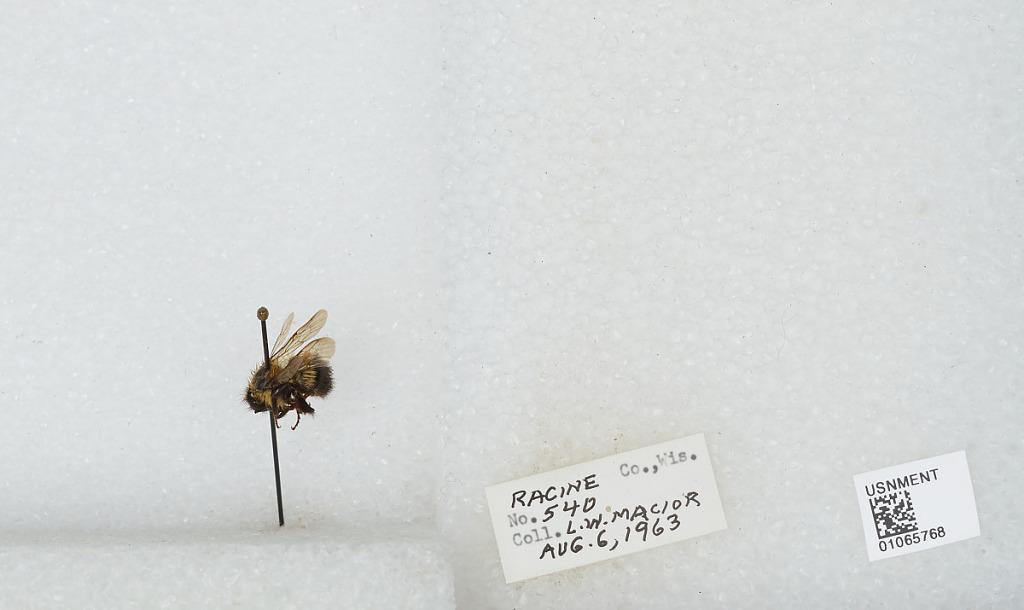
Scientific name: Bombus (Bombus) affinis Cresson
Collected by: L. Macior
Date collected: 1963-8-6
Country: United States
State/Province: Wisconsin
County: Racine
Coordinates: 42.78, -87.76